Camino de Santiago (route descriptions)

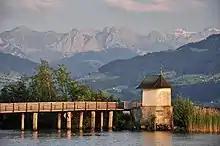
Pilgrim's bridge to Einsiedeln Abbey between Rapperswil (SG) and Hurden (SZ), "Heilig Hüsli" and "Seedamm" to the right (December 2009)

The Way of St. James is also known as "Jakobsweg" in Switzerland and the route in Switzerland is the Via Jacobi. Many routes originating in Scandinavia, Germany, Austria, Eastern Europe and even Italy/South Tyrol led to Switzerland and from there to France. Beginning in the early Middle Ages (9-10th century), pilgrims coming from northern and eastern Europe crossed into Switzerland at the Lake of Constance and journeyed across the country to Geneva at the French border. As they wandered through the countryside, the pilgrims passed by three traditional pilgrimage places, Einsiedeln Abbey, Flüeli Ranft and the Caves of Saint Beatus. They also traveled through historic cities and villages, including St. Gall, Lucerne, Schwyz, Interlaken, Thun, Fribourg, and Lausanne. Today the original paths have been restored and the Via Jacobi is an integral part of the European Way of St. James.